Lady Margaret Hall Boat Club

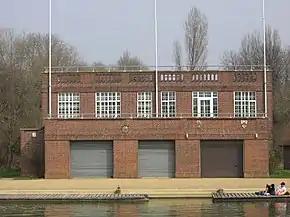
Lady Margaret Hall Boat House, right (shared with Trinity College) and rowing blade colours

Lady Margaret Hall Boat Club (LMHBC) is a rowing club for members and staff of Lady Margaret Hall (LMH), Oxford. It was founded in 1976, when a women’s division was finally established. As the senior women’s college, LMH were placed at 1st on the river for the inaugural women’s bumps races and obtained Headship in 1977. The first men’s crew was established in 1980 following the admission of male students into the previously all-women’s college.